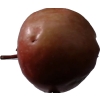
Label: Apple 18